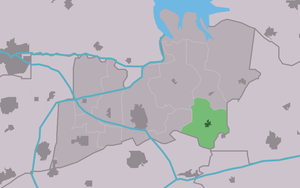
Burum est un village de la commune néerlandaise de Noardeast-Fryslân, situé dans la province de Frise.